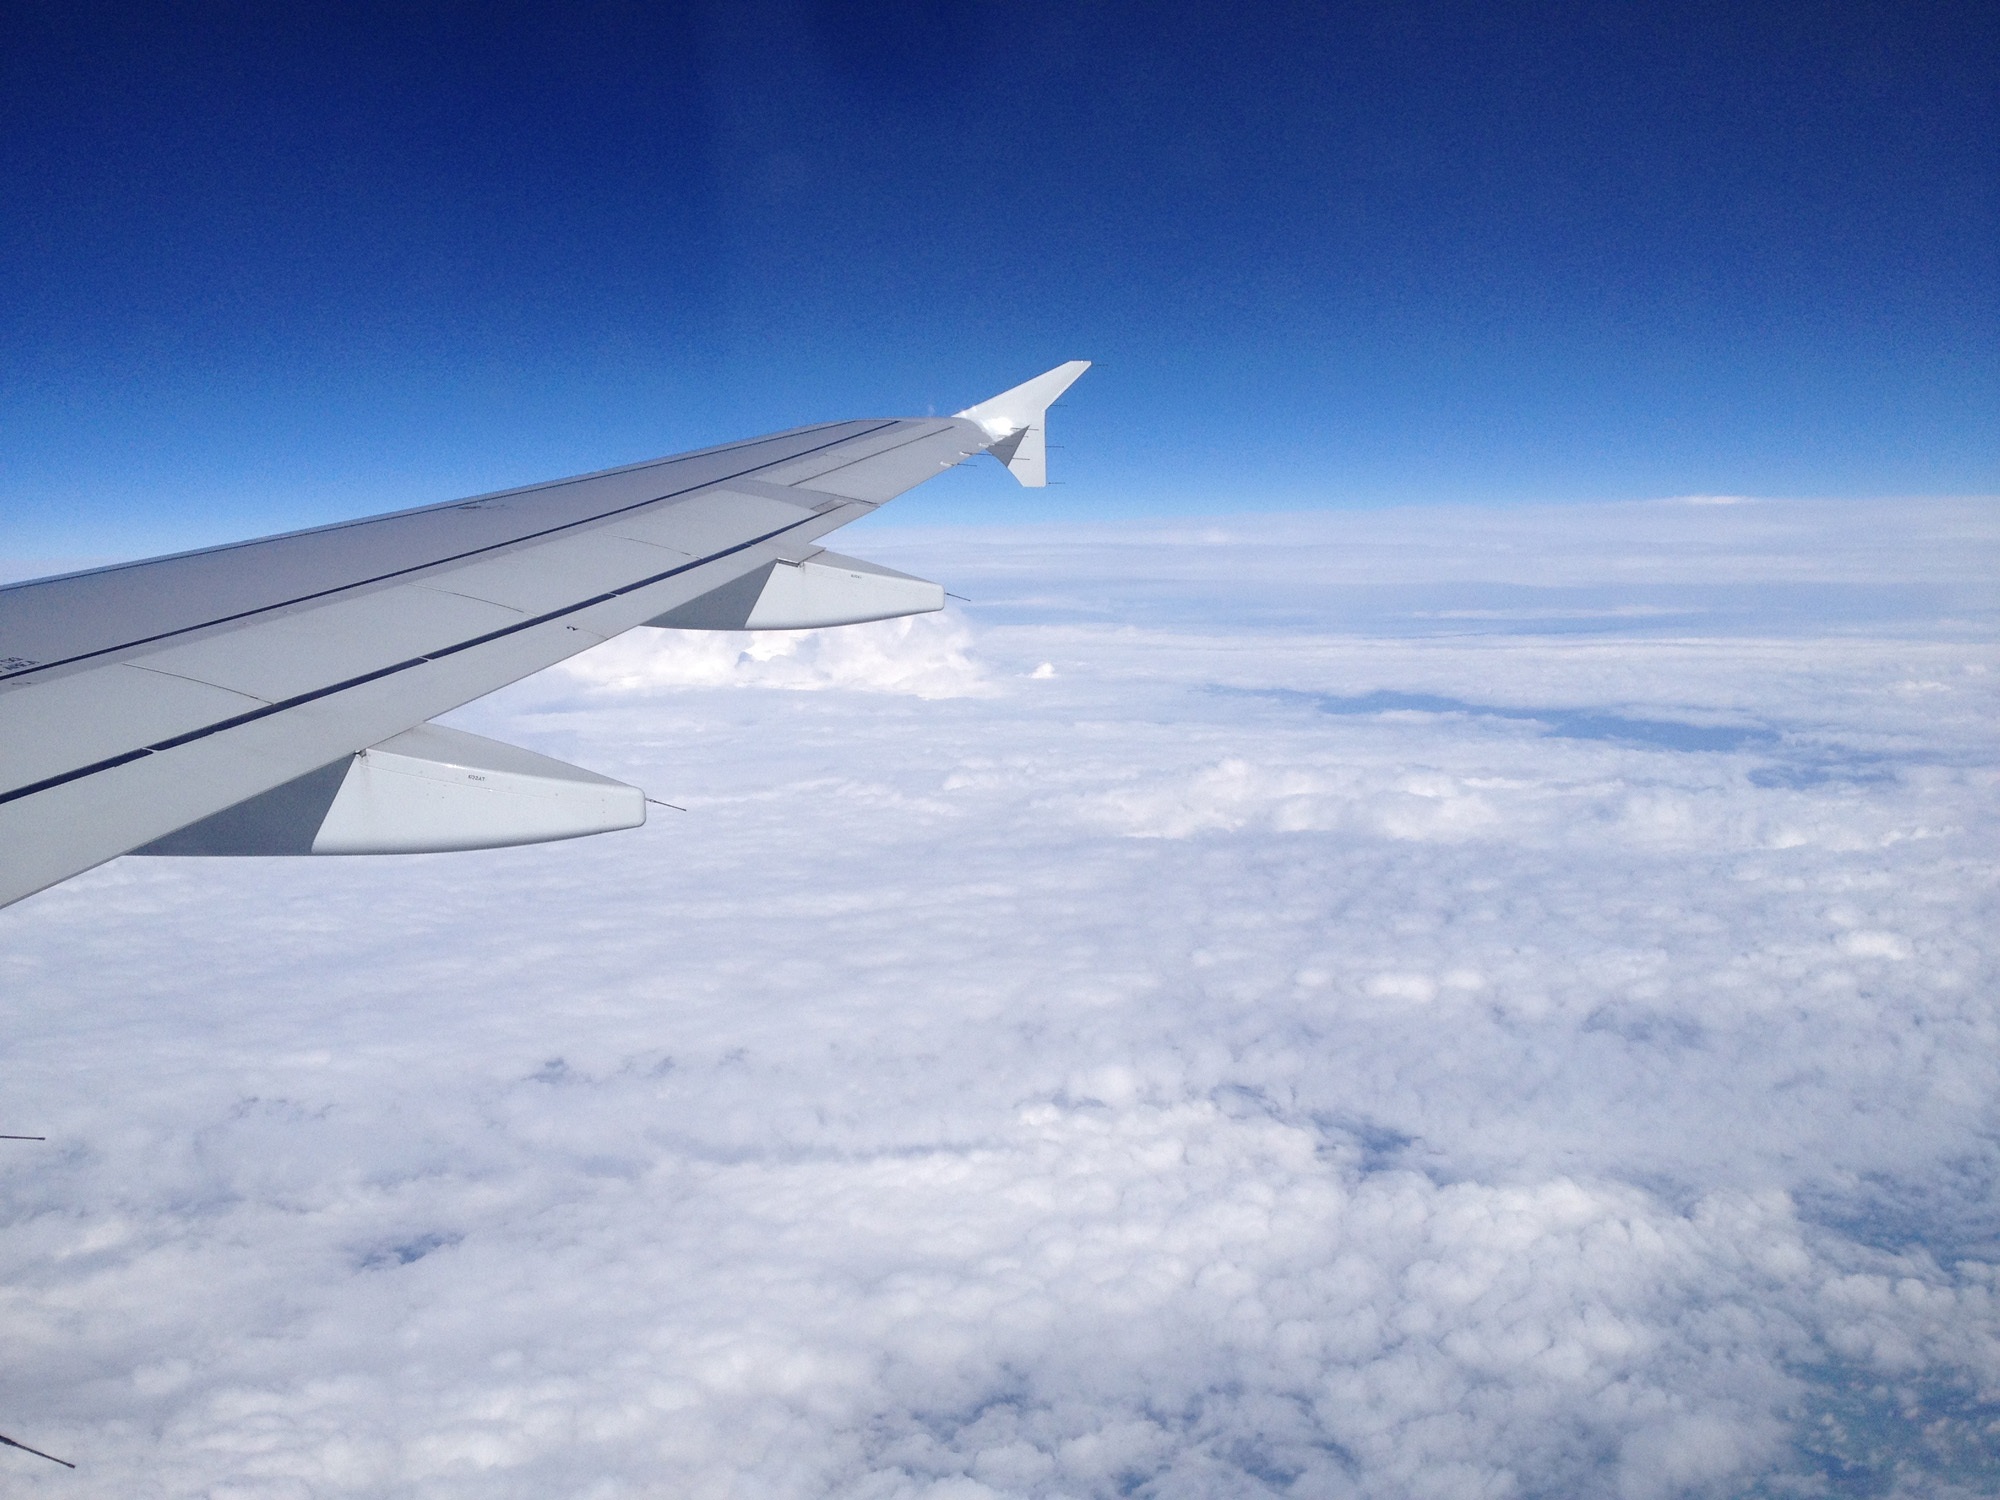
snow, wing, cloud, sky, atmosphere, airplane, plane, aircraft, vehicle, airline, aviation, flight, blue, clouds, airliner, jet aircraft, window view, air travel, atmosphere of earth, narrow body aircraft